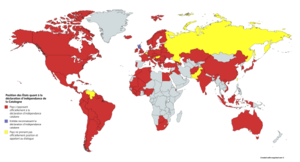
Position des États quant à la déclaration d’indépendance de la Catalogne
La déclaration d’indépendance de la Catalogne est un texte politique dans lequel la Catalogne est déclarée symboliquement indépendante en tant que « République catalane » souveraine de droit, démocratique et sociale. La déclaration prévoit également l’entrée en vigueur de la loi de transition juridique et constitutive de la République et le début du processus « constitutif, démocratique, citoyen, transversal, participatif et contraignant ». Le document a été signé par la majorité indépendantiste du Parlement de Catalogne le 10 octobre 2017, après le « oui » à l’indépendance majoritaire lors du référendum sur l’indépendance de la Catalogne tenu le 1ᵉʳ du même mois, lequel a été déclaré dès le départ illégal par le gouvernement espagnol.